David Gelernter

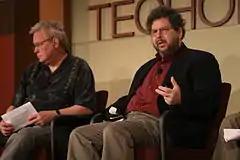
Gelernter in 2010

"The Washington Post", profiling him in early 2017 as a potential science advisor to Donald Trump, called Gelernter "a vehement critic of modern academia" who has "condemned 'belligerent leftists' and blamed intellectualism for the disintegration of patriotism and traditional family values." Shortly thereafter, "The Atlantic" published a rebuttal of "The Washington Post" profile, saying it was "hard to imagine a more misleading treatment" of the "pioneering polymath" Gelernter.